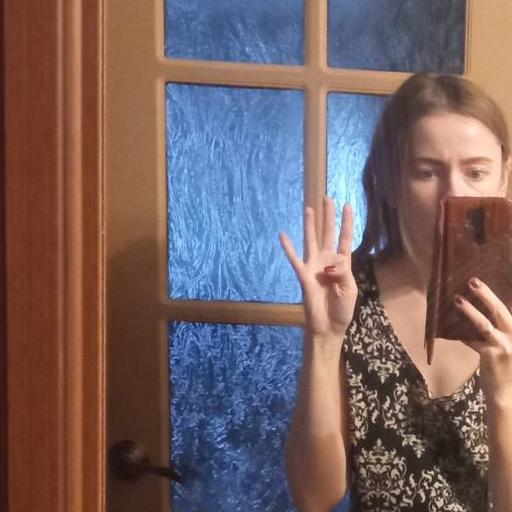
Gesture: four